Jean Jules Godefroy Calès

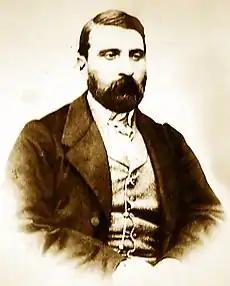
Jean Jules Godefroy Calès (photograph of the second half of the 19th century)

During the Second French Empire, Calès took part to the fights of the Democratic Party against Emperor Napoleon III, and presented his candidature to the "Corps législatif" (French parliament), as a candidate of the Republican Opposition at the Legislative Elections of May 24, 1869, in the 3rd district of Haute-Garonne: he failed, obtaining however 7,730 votes against 16,523 for the official candidate, the outgoing Bonapartist deputy M. Piccioni. The famous leader of the French Socialist Party Jules Guesde will report with ardor, indignation and with a certain sense of irony, this electoral defeat of the doctor Calès in a polemical article published the August 31, 1869, in his republican newspaper « "La liberté de l’Hérault" »: